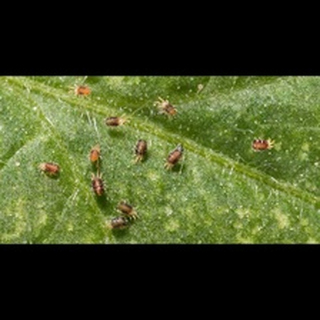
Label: wheat_mite